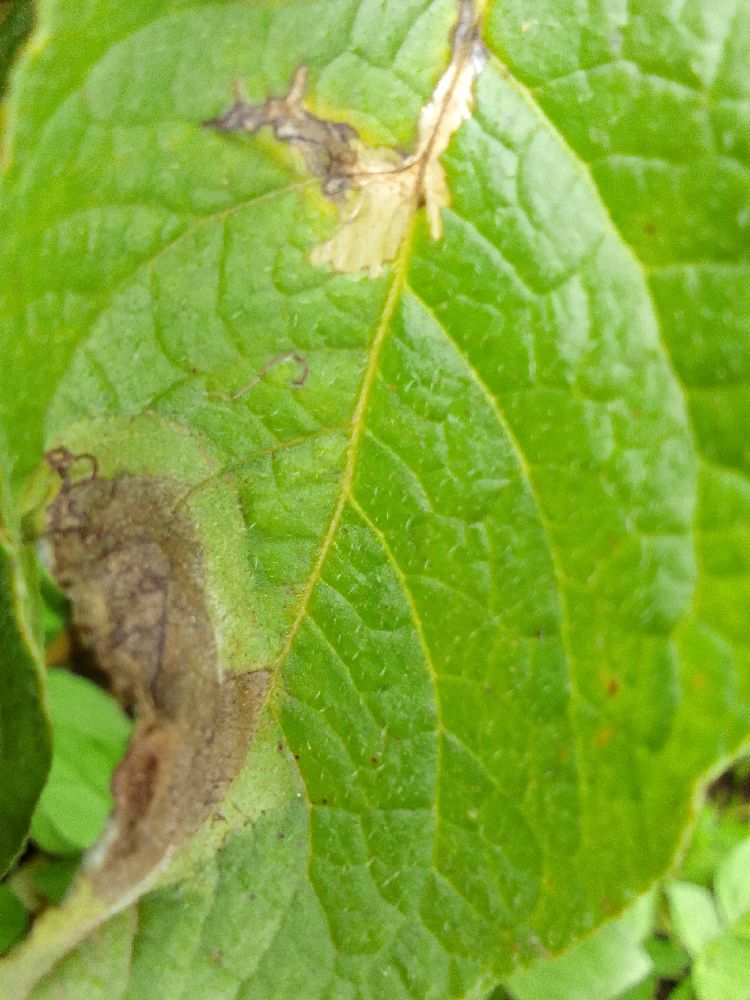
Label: Late blight